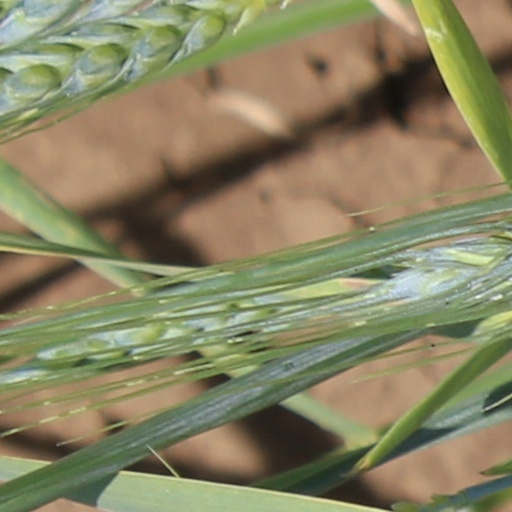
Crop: wheat